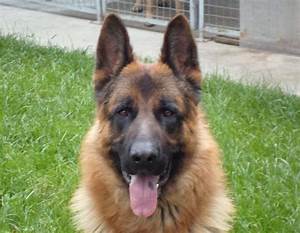
Label: dog